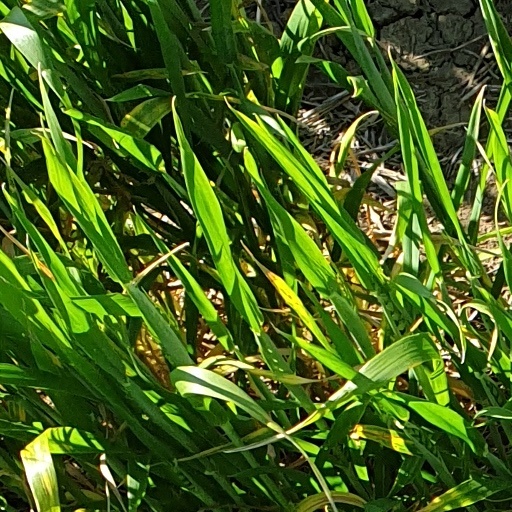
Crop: wheat